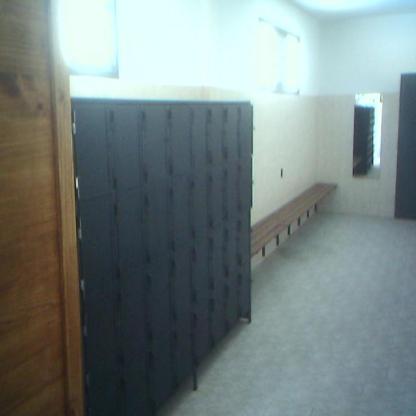
Scene: Indoor